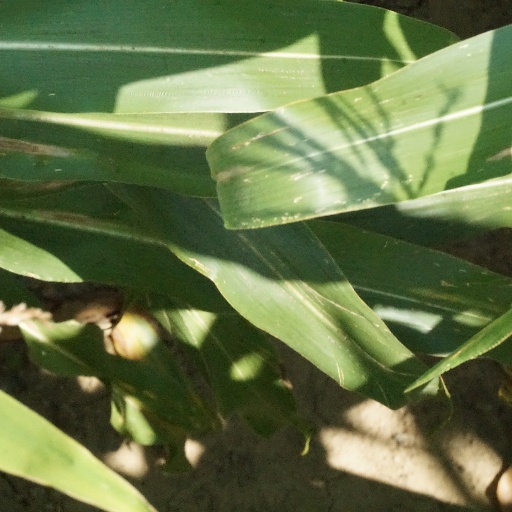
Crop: maize; corn